Charles Pingle

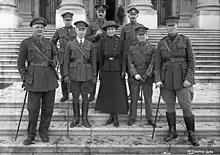
Soldier Members of the Legislative Assembly of Alberta in 1918. Pingle is in the front row, second from the right.

In the 1917 general election he was returned to office by acclamation under Section 38 of the "Election Act", for MLAs who served in the war.